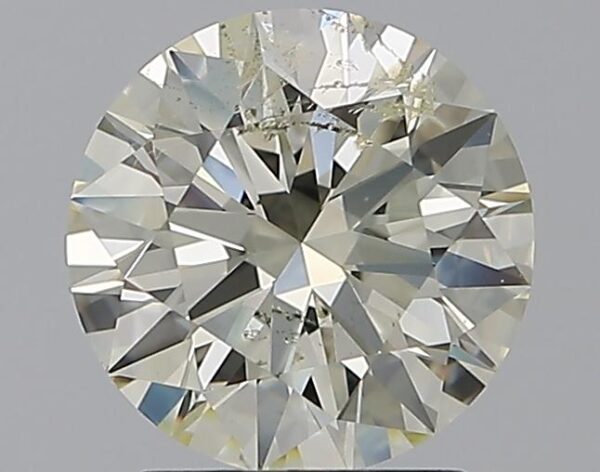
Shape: round
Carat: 1.72
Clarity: SI2
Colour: M
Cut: EX
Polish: EX
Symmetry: EX
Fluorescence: N
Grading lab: GIA
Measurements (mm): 7.71 x 7.73 x 4.75